Dock Street Brewing Company

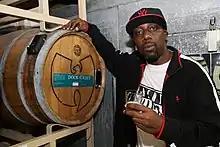
Inspektah Deck at Dock Street Brewery for the release of Dock Street Beer Ain't Nothing to Funk With

Dock Street has been a longtime partner and sponsor of the Philadelphia Film Festival.